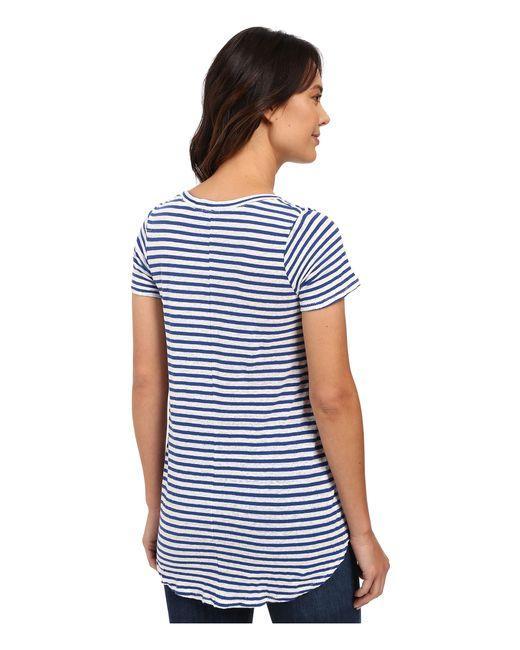
Rundhalsausschnitt mit weißen und blauen Streifen, kurzärmliges T-Shirt und Jeans für ungezwungene Ausflüge